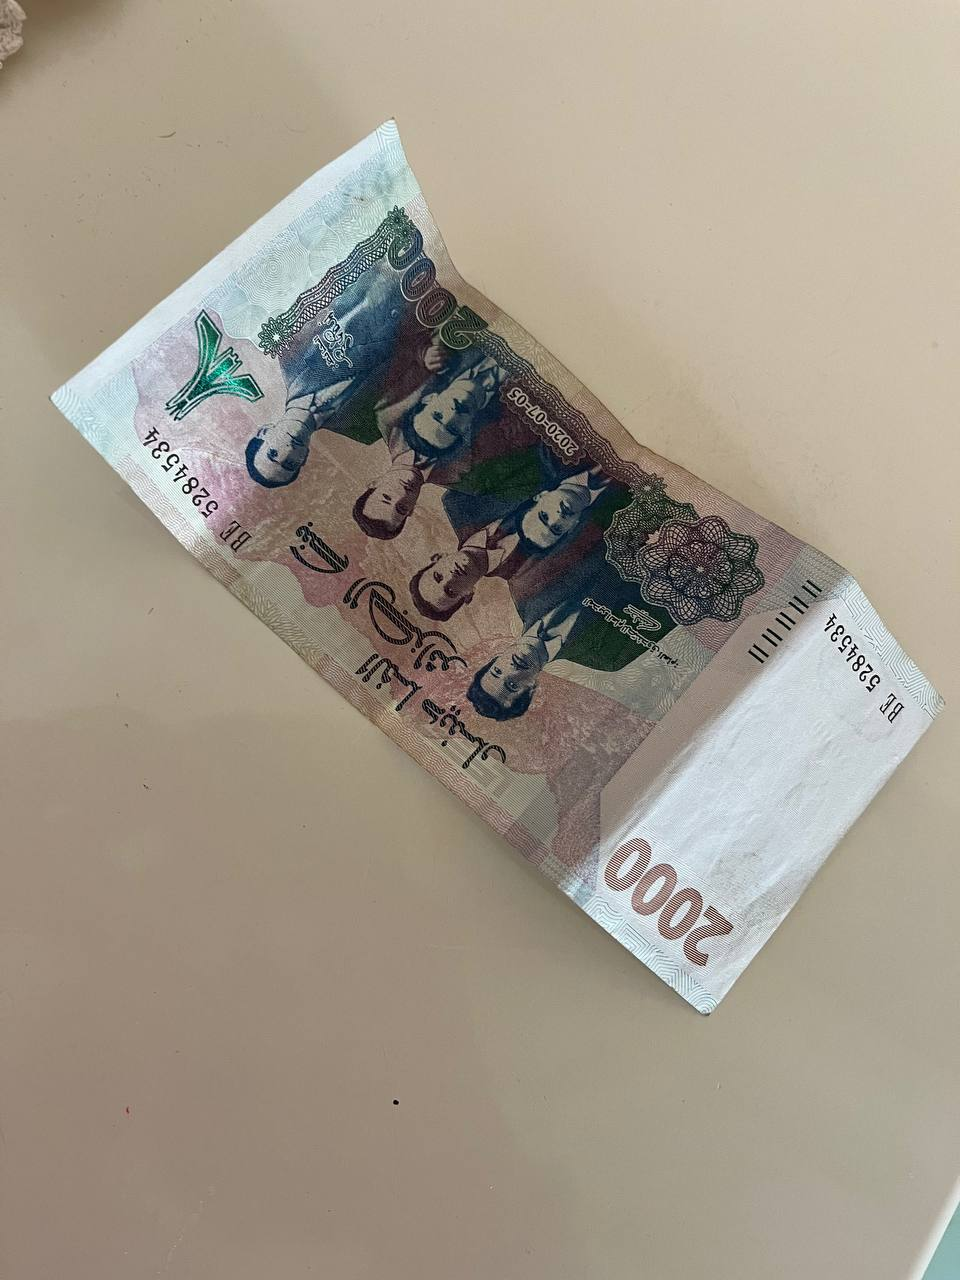
Denomination: 2000DZD